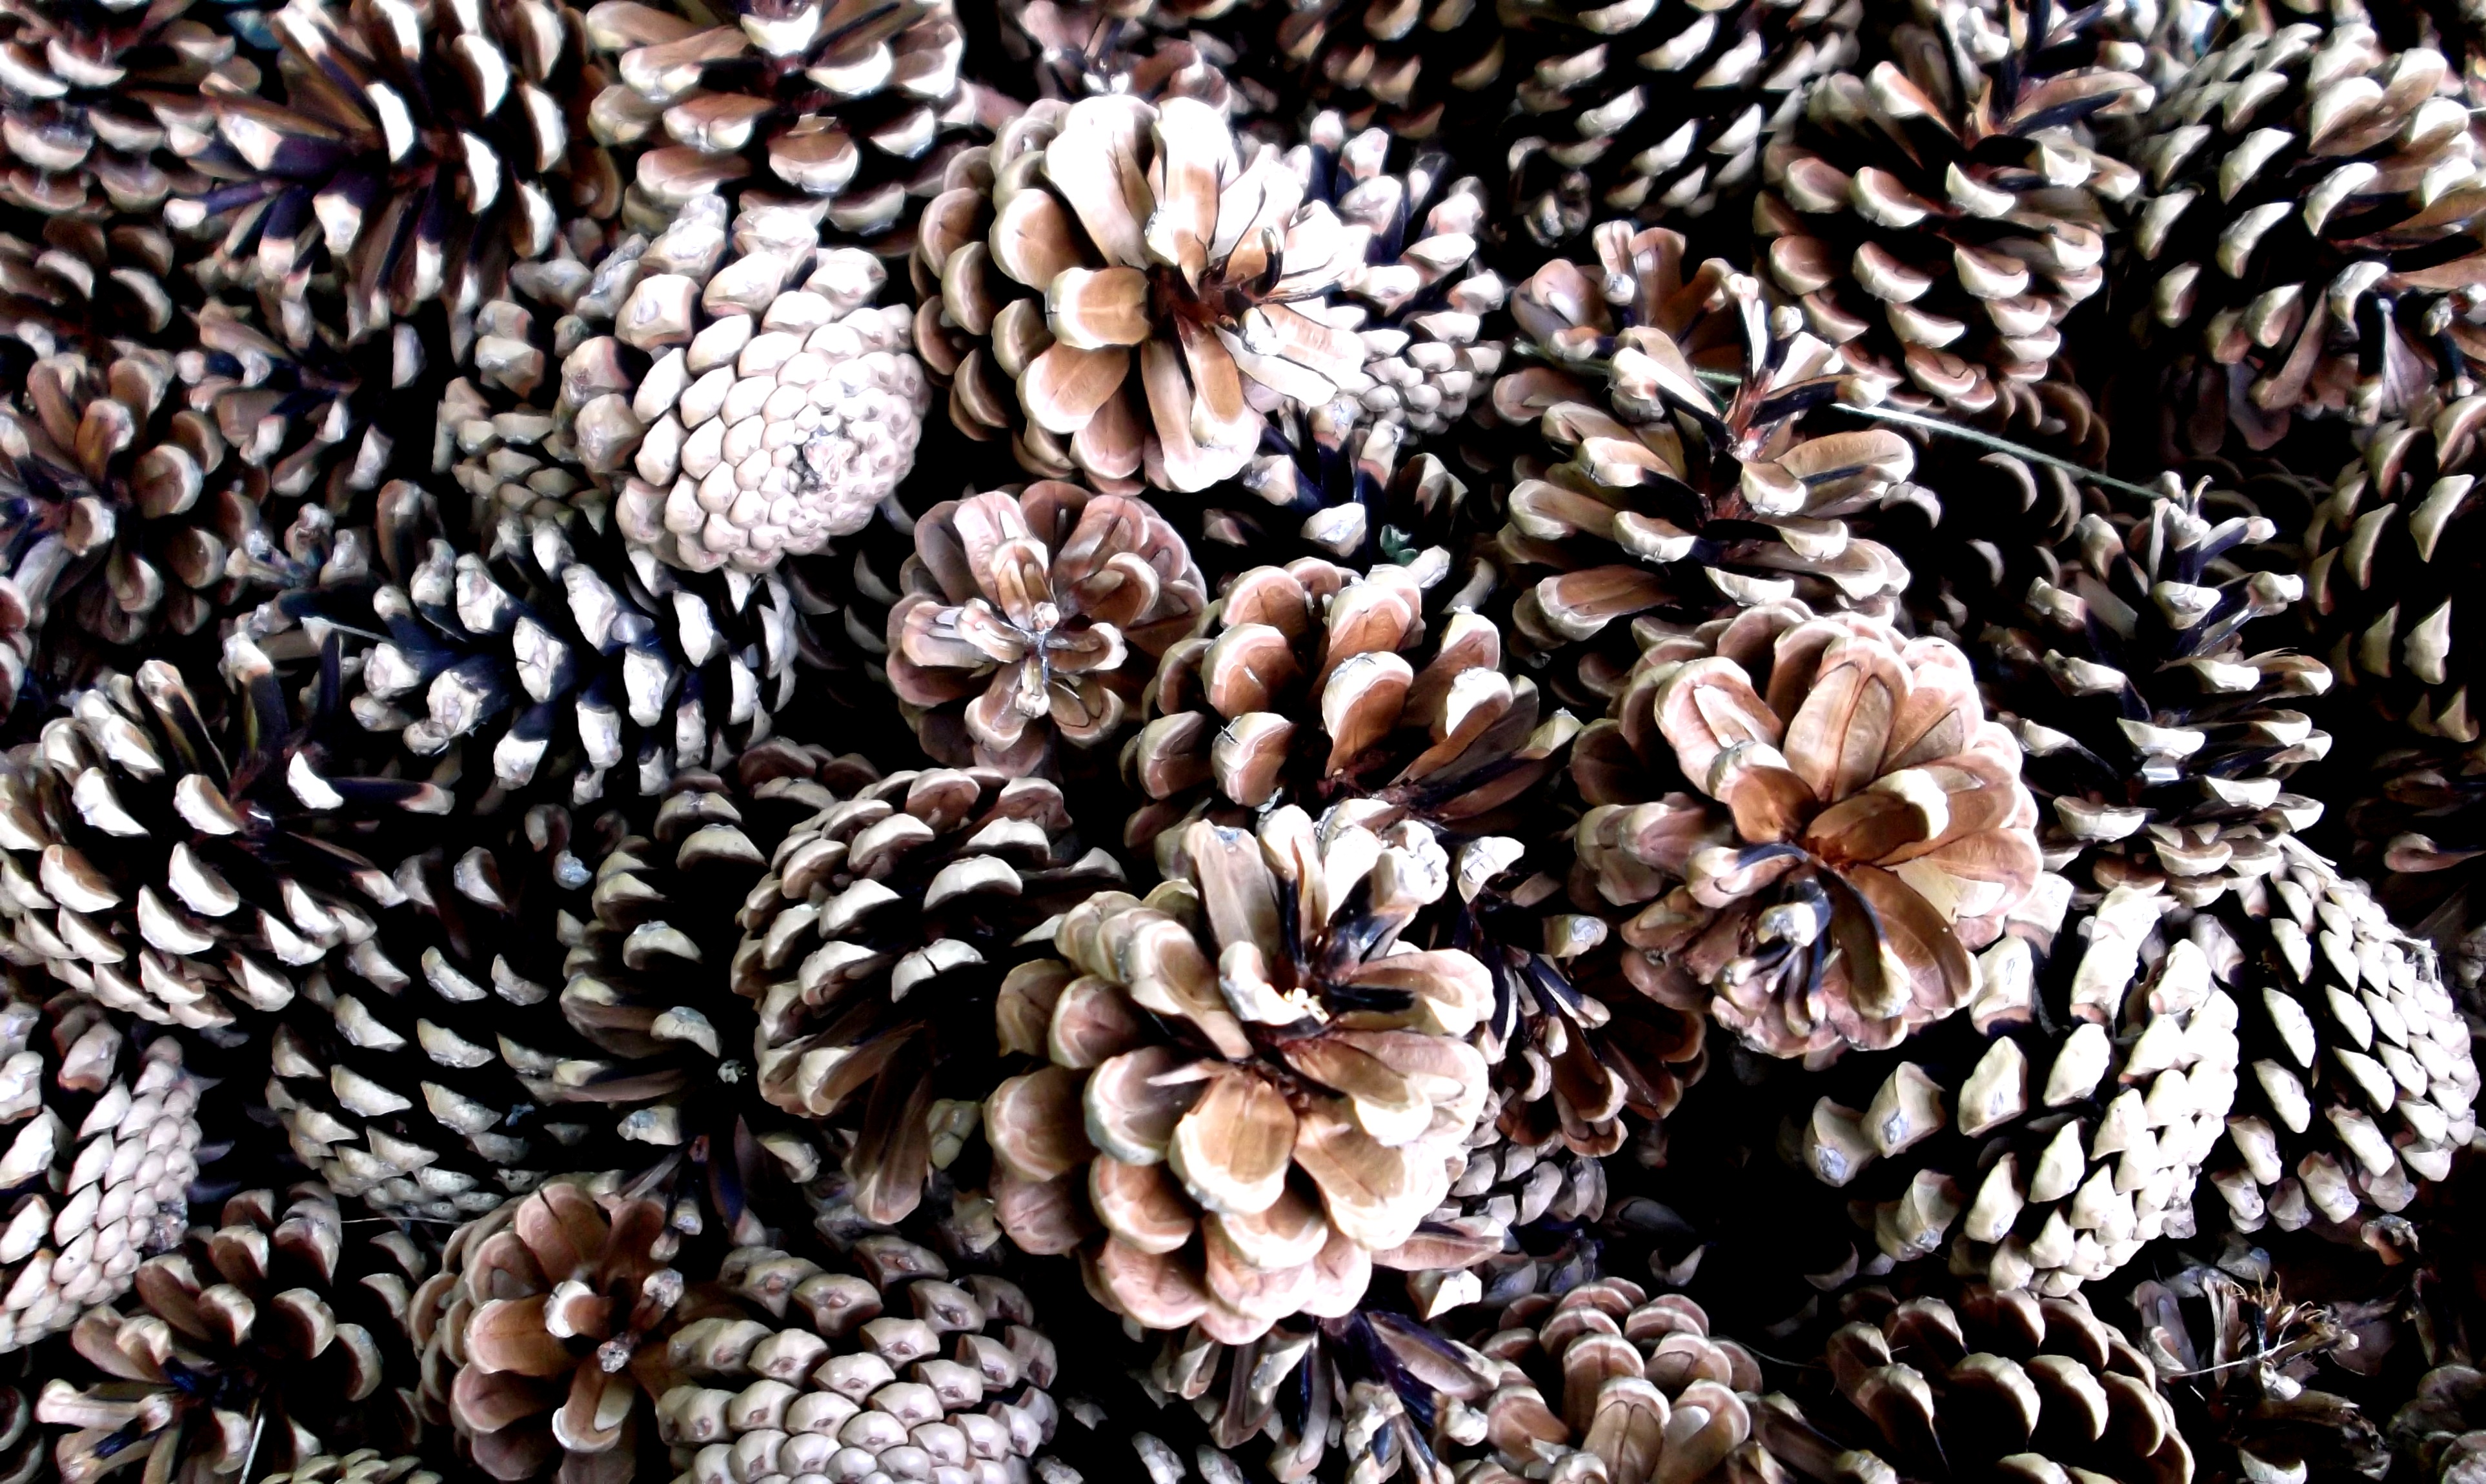
tree, nature, branch, plant, flower, pine, food, brown, cone, flora, conifer, close up, pine cones, pine nuts, oyster mushroom, sunflower seed, woody plant, conifer cone